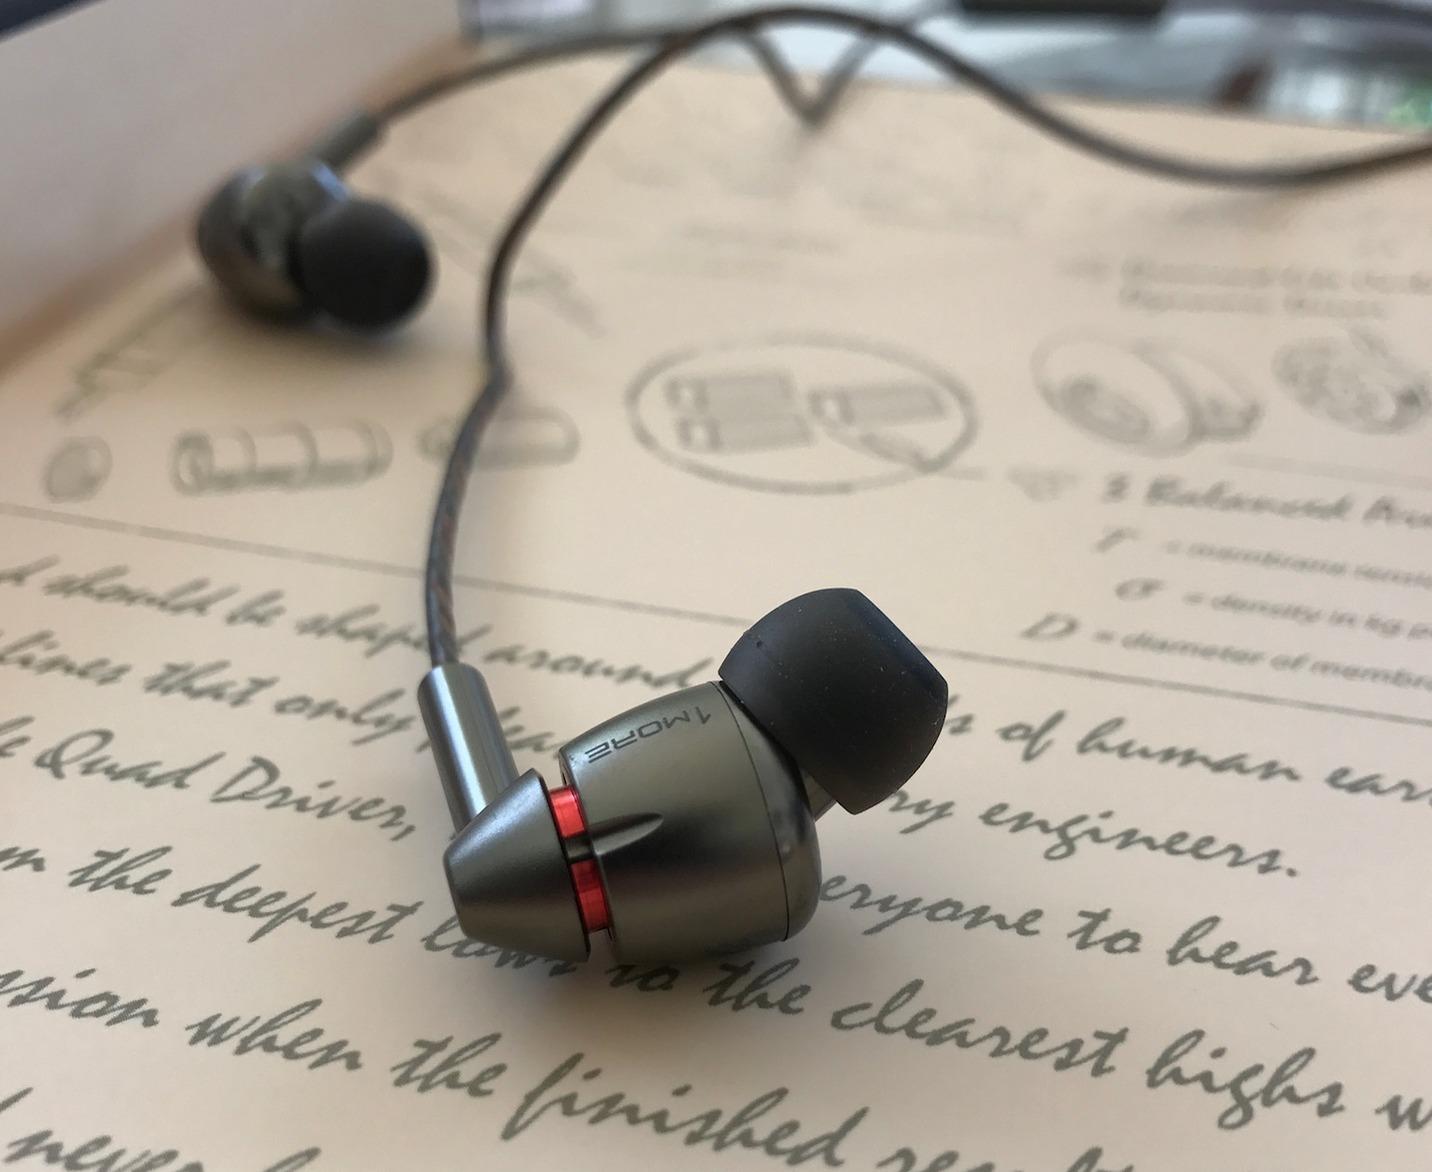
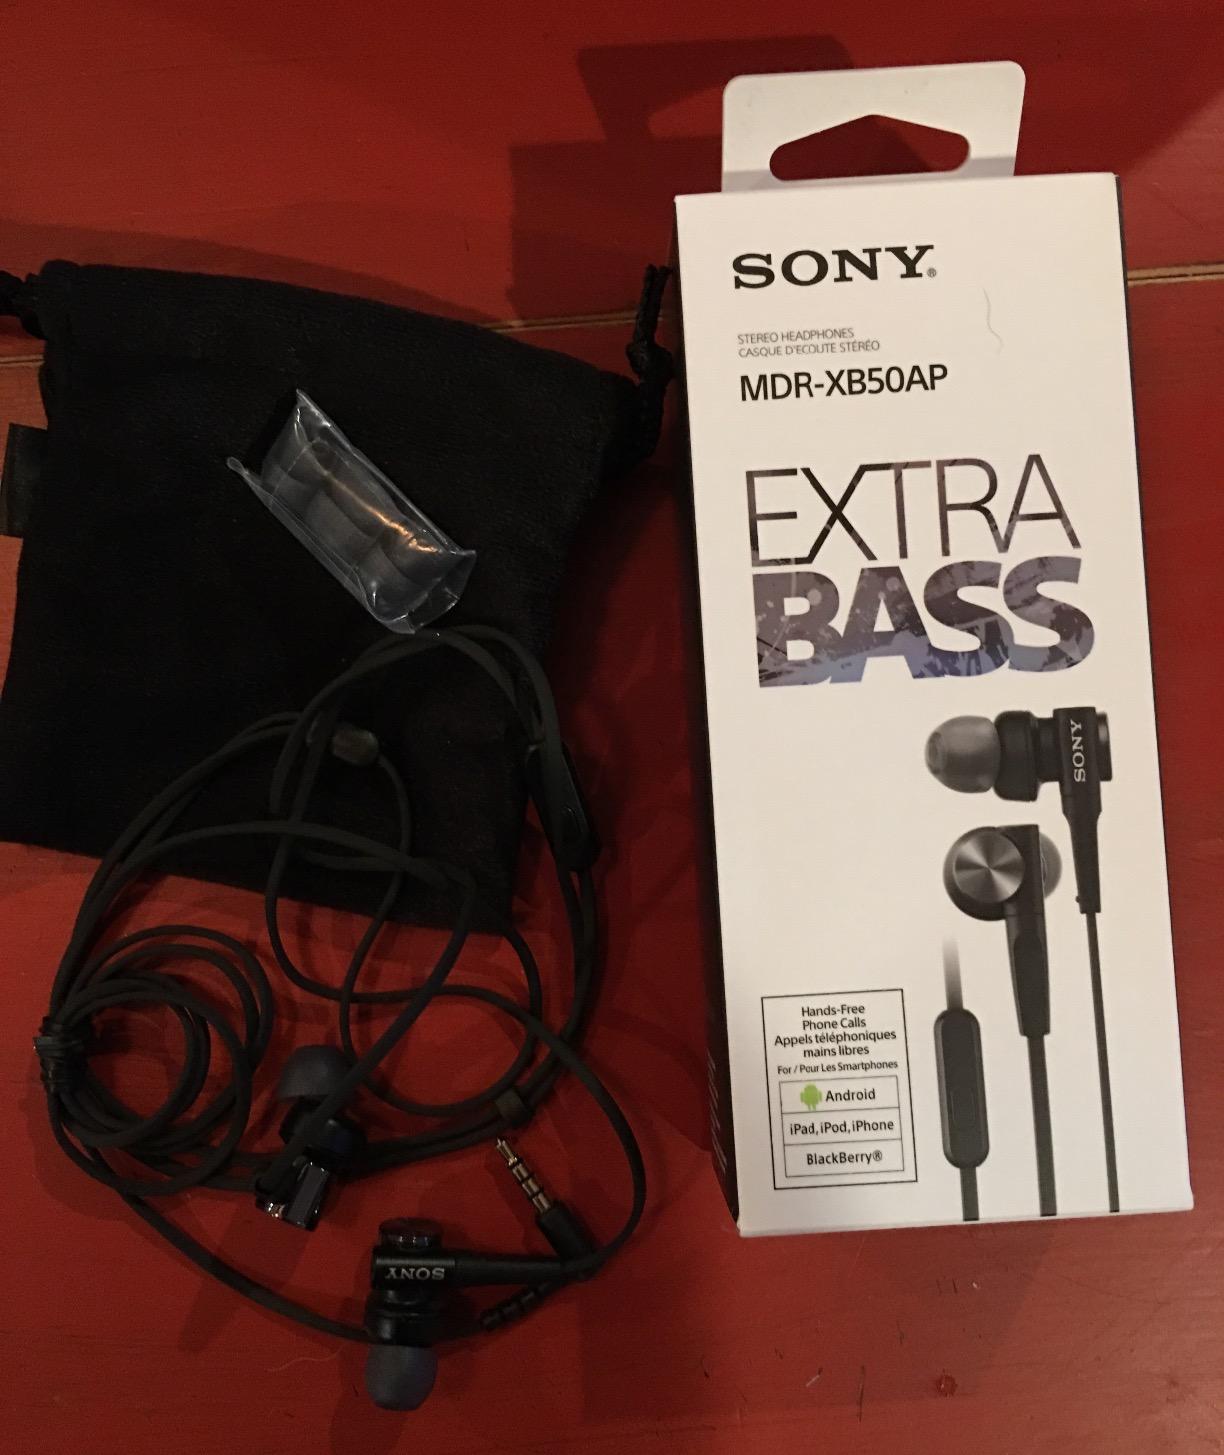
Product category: headphones
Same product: no